M252 mortar

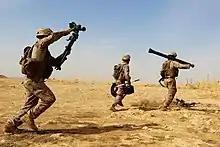
Mortar team carrying (L-R) the mount, the baseplate and sight, and the cannon for an M252A2 system

The M252 system weighs completely assembled and is composed of the M253 Cannon, M177 Mount, M3A1 Baseplate, and the M64A1 Sight Unit. The mount consists of a base plate and a bipod, which is provided with screw type elevating and traversing mechanisms to elevate/traverse the mortar. The M64A1 sight unit (also used on the M224) is attached to the bipod mount. The M252 is a gravity-fired smoothbore system. Attached to the muzzle of the weapon is the Blast Attenuation Device (BAD), used to reduce the blast effects on the mortar crew. To increase cooling efficiency, the breech end is finned; though first-hand accounts attest that the level of cooling is negligible. The cannon also has a crew-removable breech plug and firing pin.